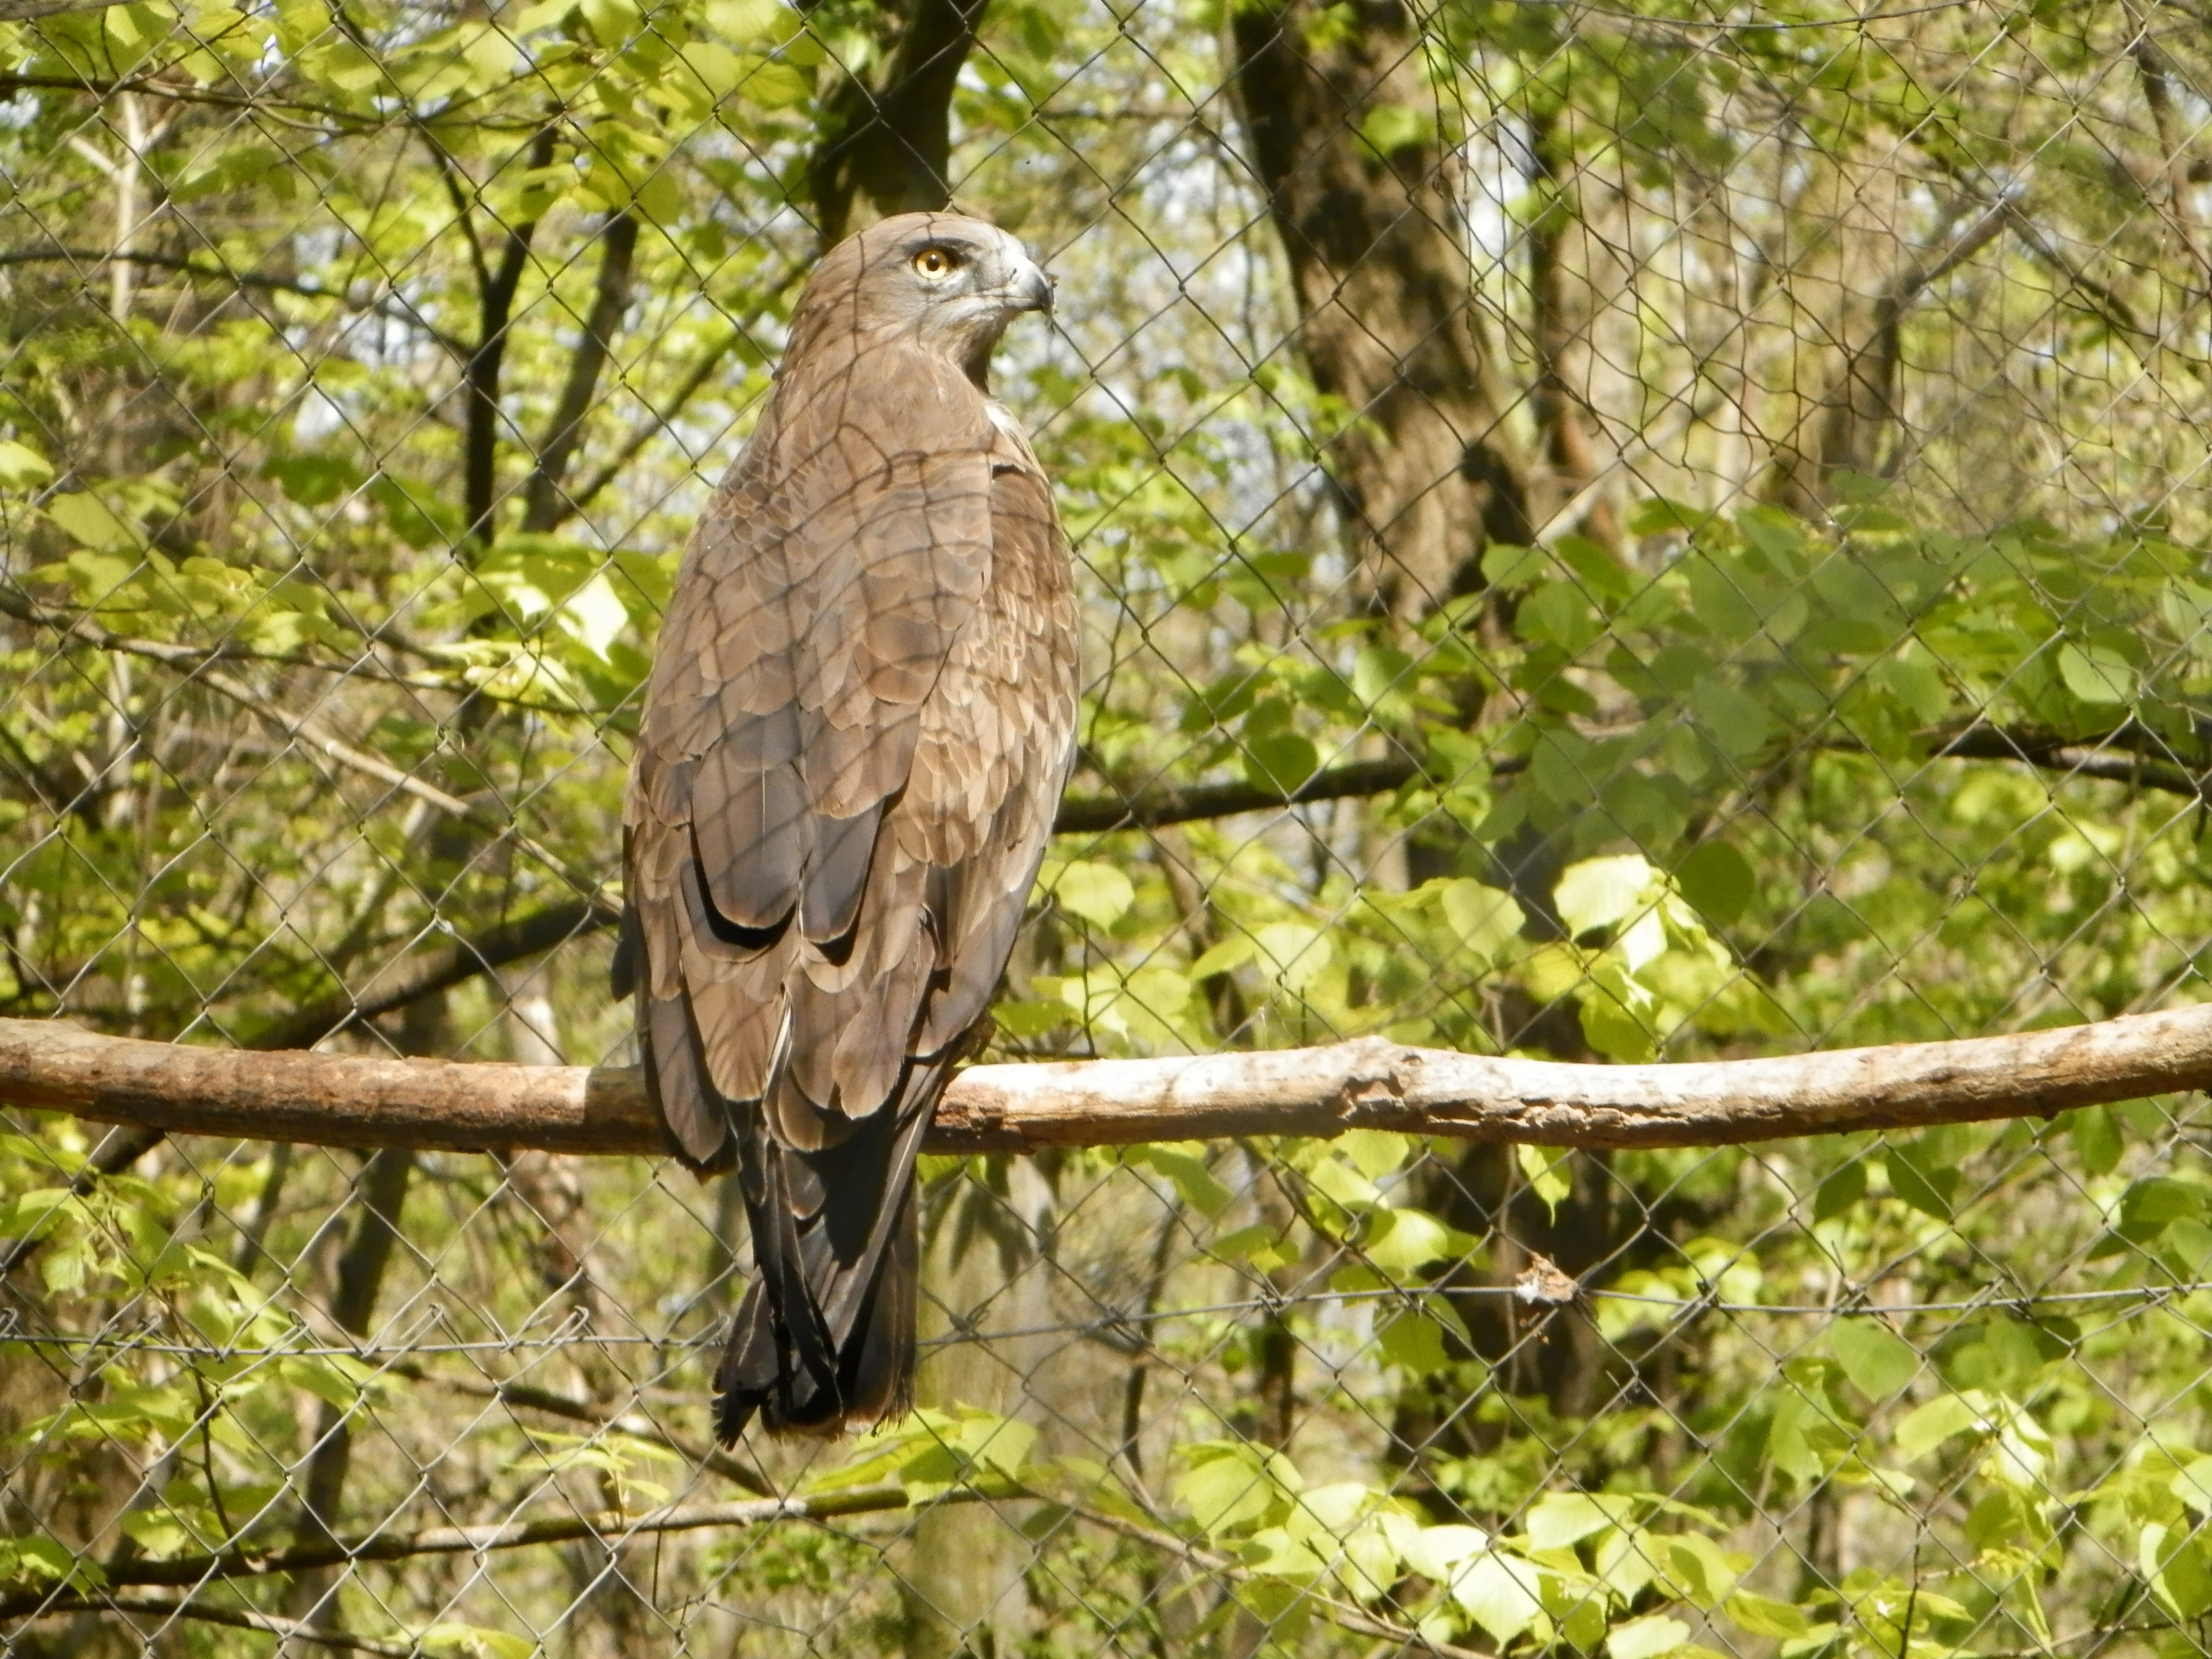
branch, bird, wildlife, zoo, hawk, owl, fauna, bird of prey, vertebrate, osprey